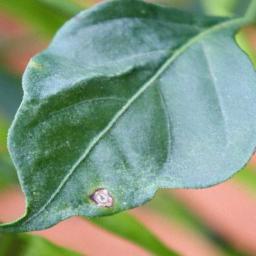
Label: cercospora